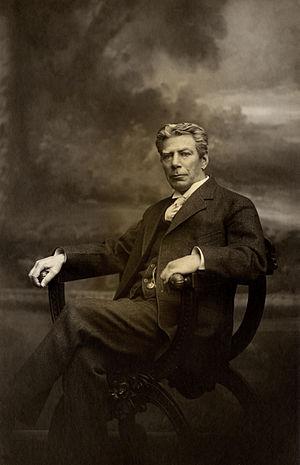
David Lubin est un marchand, agriculteur et philanthrope américain d'origine polonaise. Il joua un rôle déterminant dans la fondation de l'Institut international d'agriculture en 1908, à Rome.